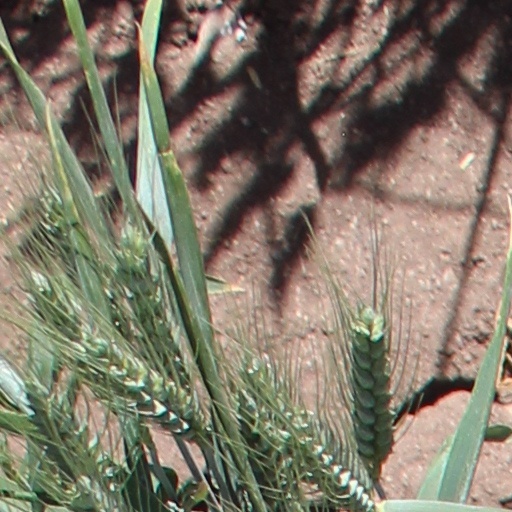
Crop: wheat